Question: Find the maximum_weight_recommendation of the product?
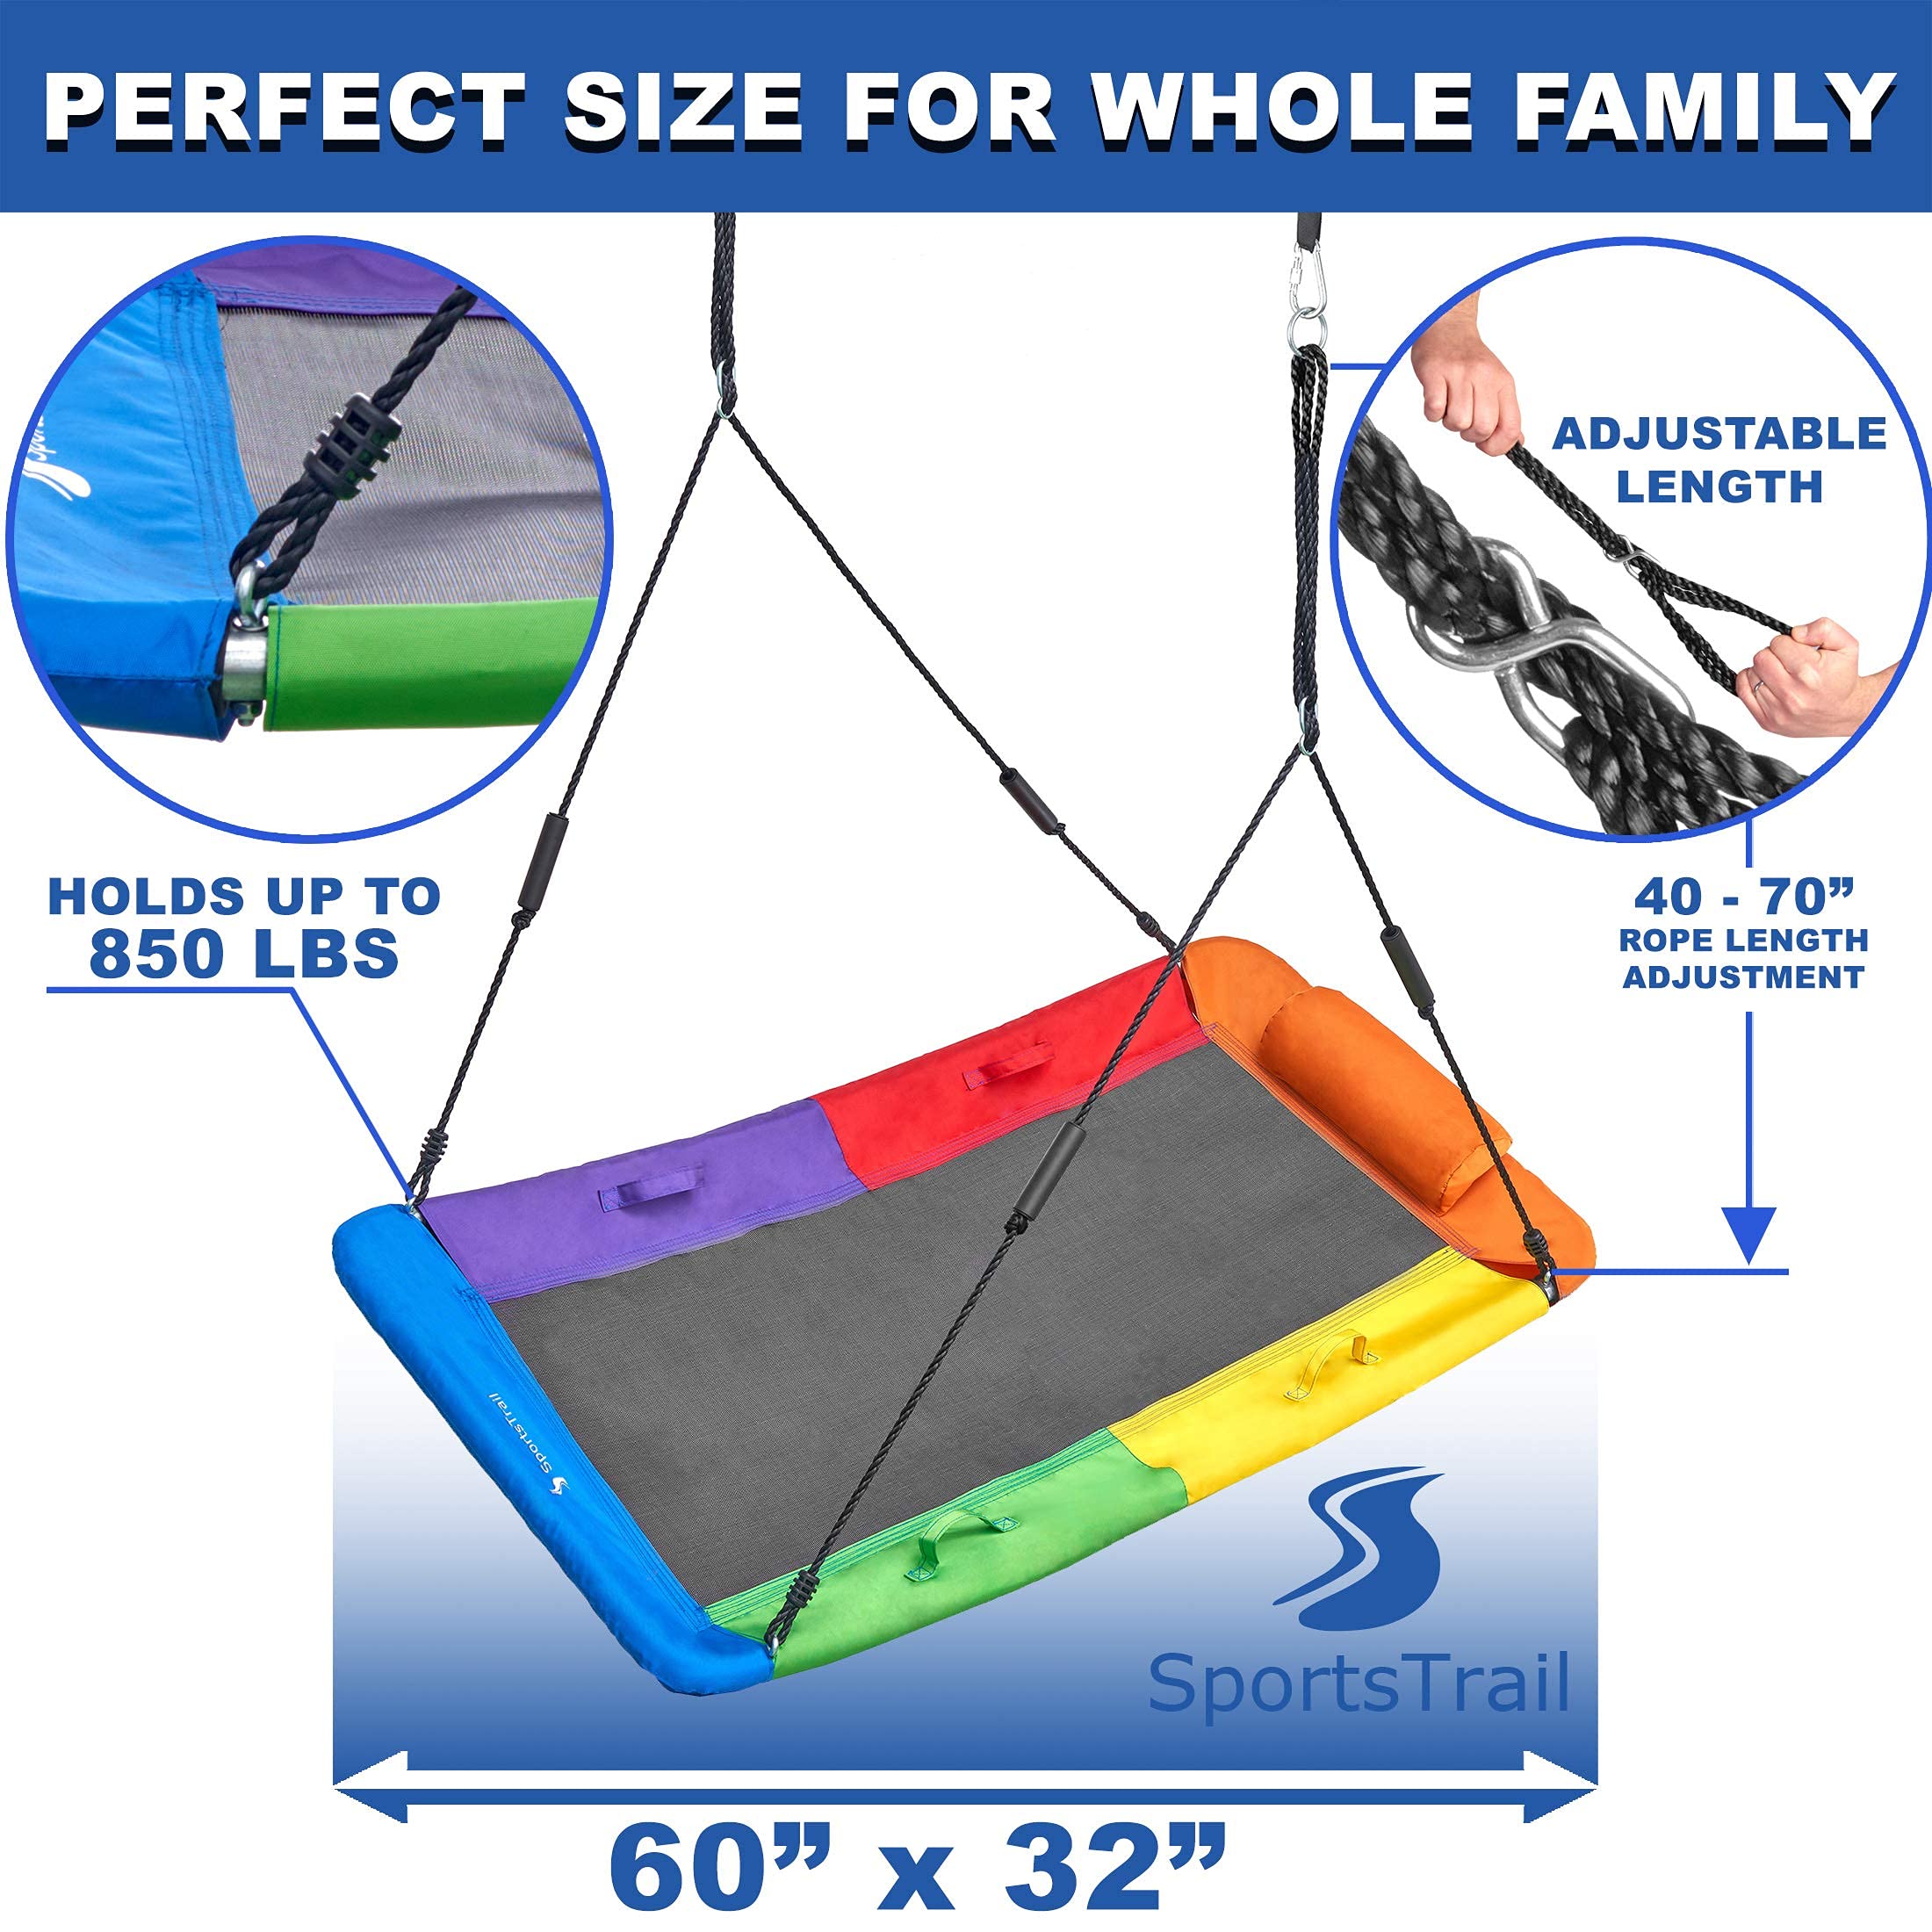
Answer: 850 pound